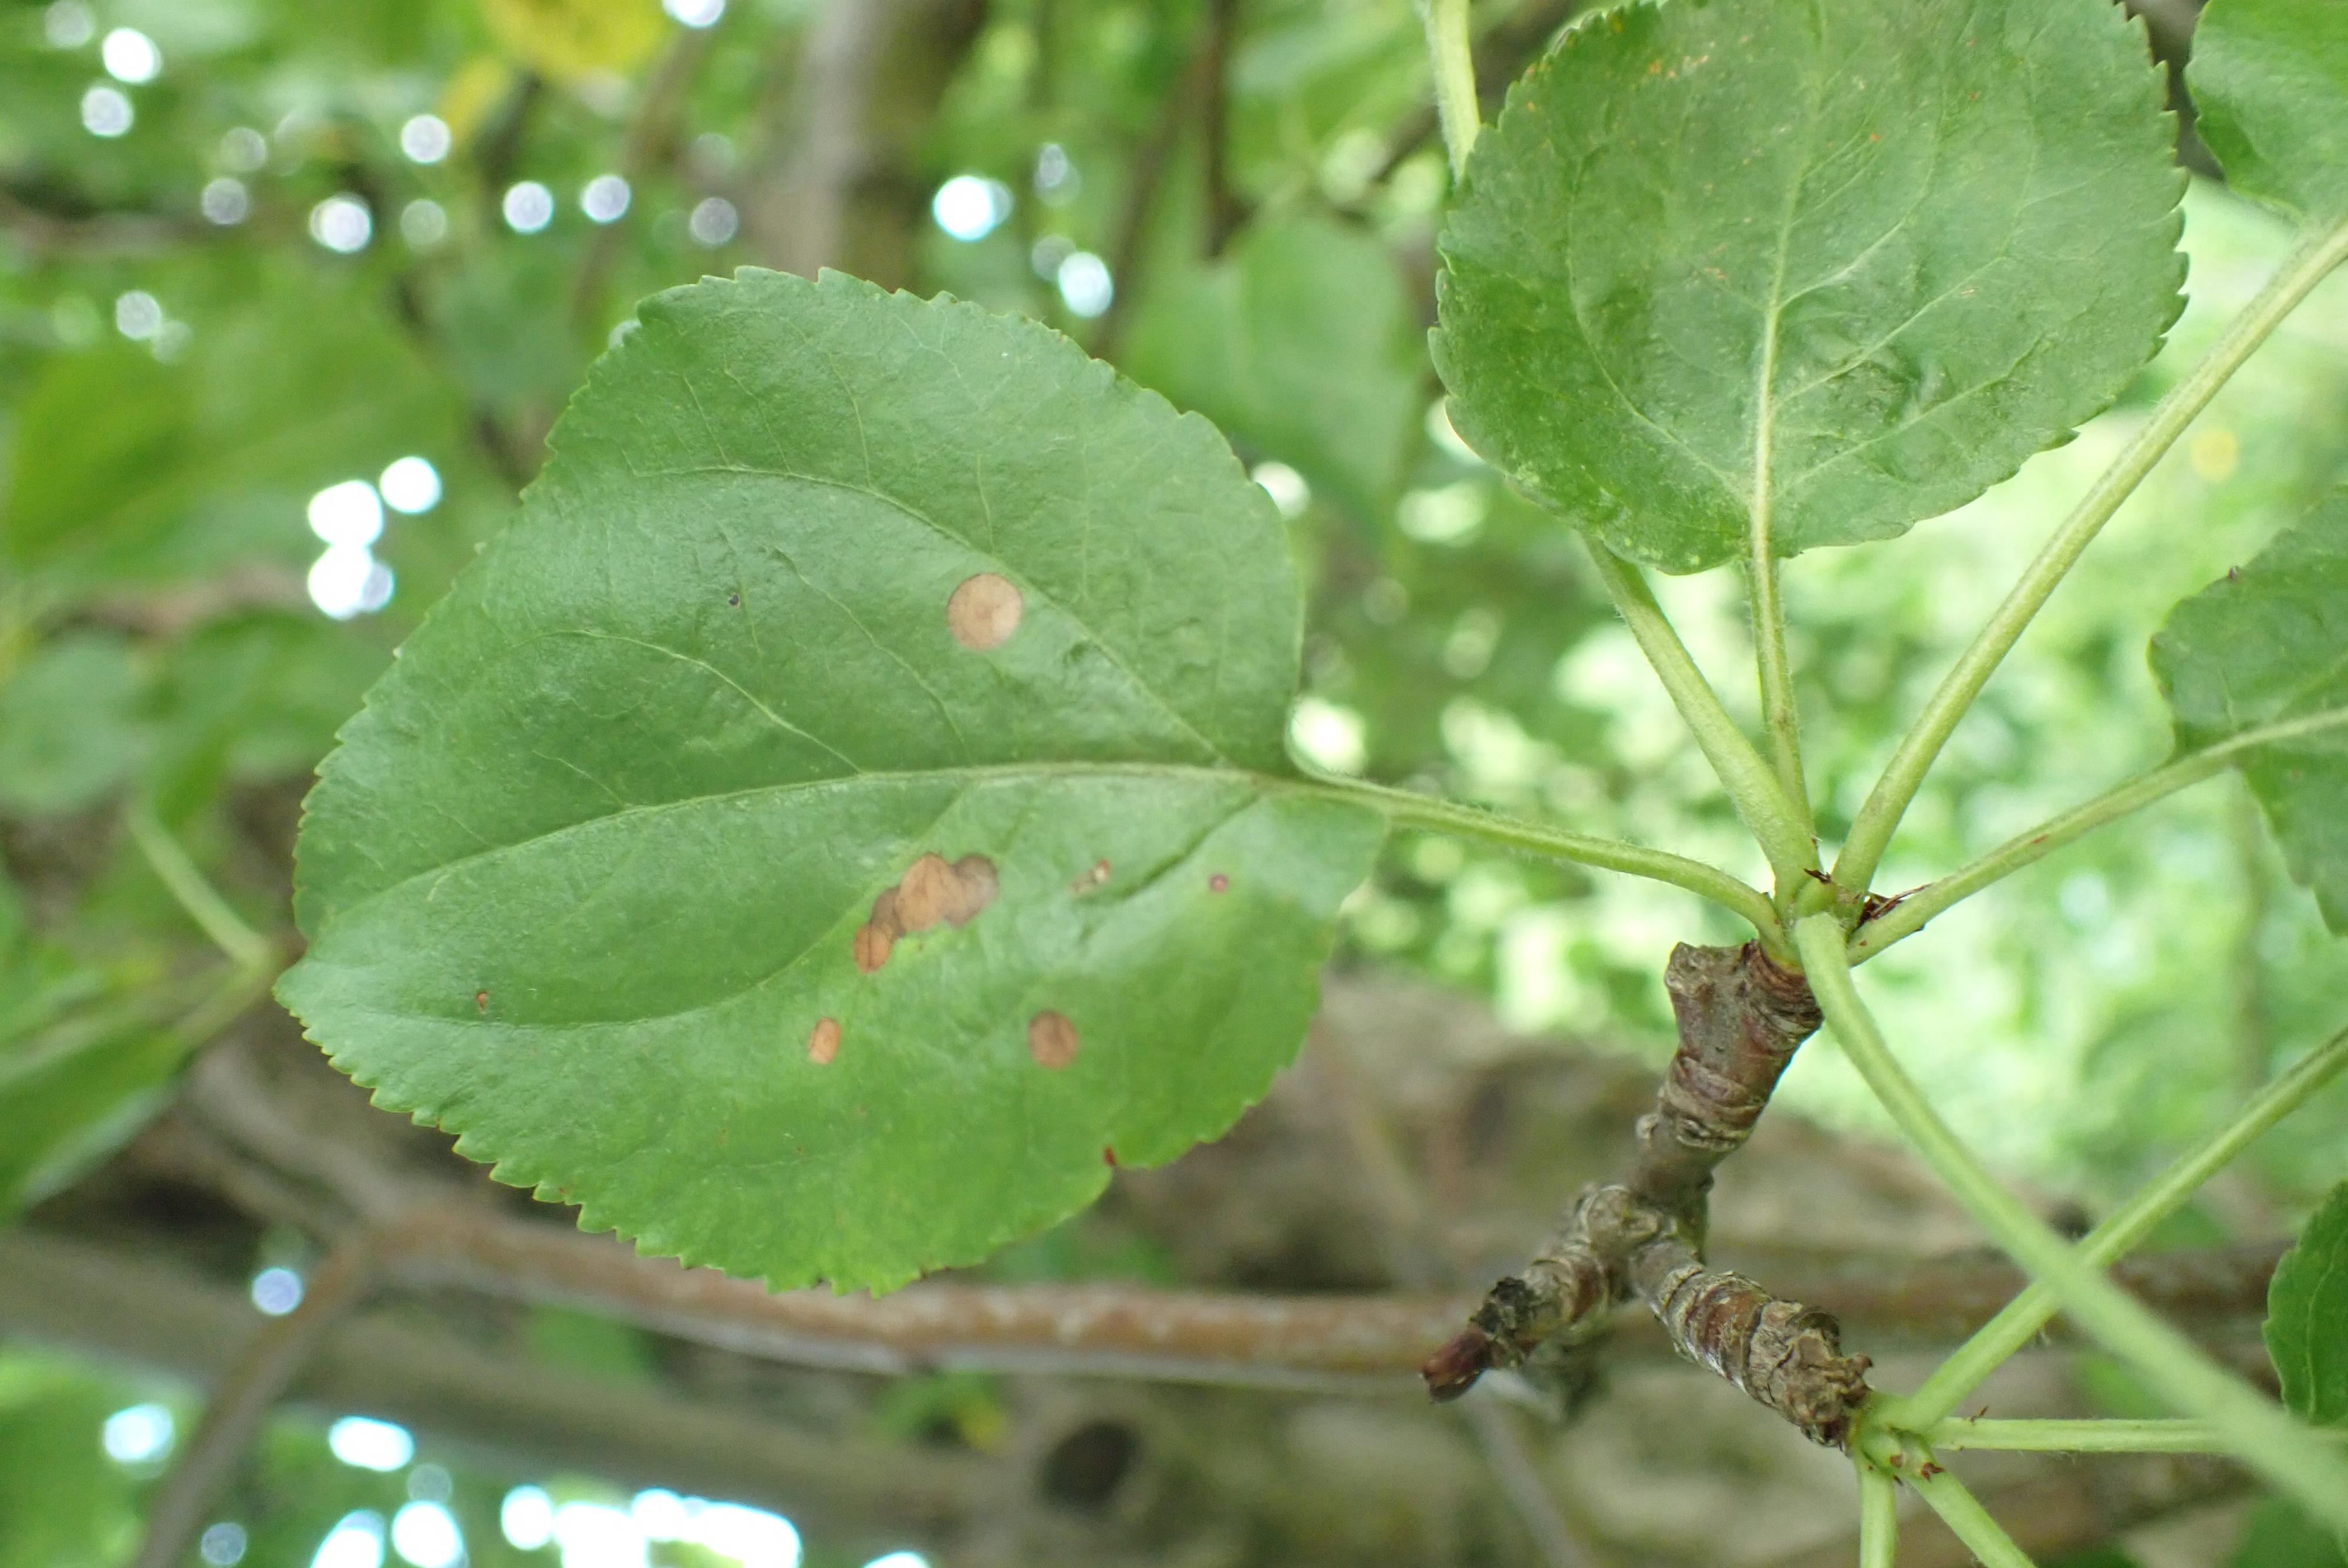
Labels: frog_eye_leaf_spot